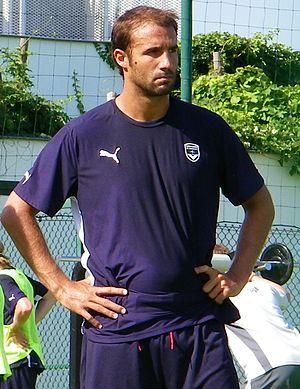
Marc Planus
La saison 2005-2006 des Girondins de Bordeaux est la 14ᵉ saison consécutive du club en première division du championnat de France, et la 58ᵉ au sein de l'élite du football français.